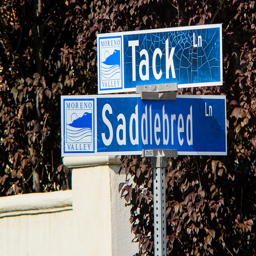
a couple of blue signs are on a pole
Blue street signs mounted on a metal pole.
Two street signs on top of each other on a metal pole.
A couple of blue street signs sitting next to a tree.
a couple of street signs sit on a pole in front of some bushes